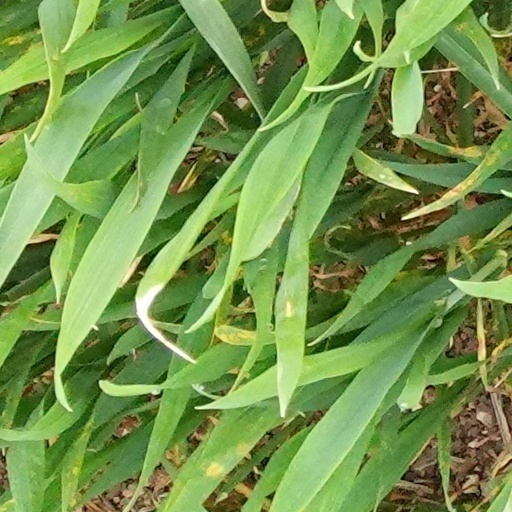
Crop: wheat